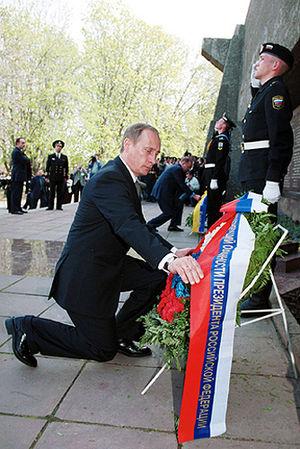
Vladimir Vladimirovitch Poutine, né le 7 octobre 1952 à Léningrad, est un homme d'État russe. Depuis 1999, il est la figure centrale de l’exécutif, alternativement comme président du gouvernement et président de la fédération de Russie.